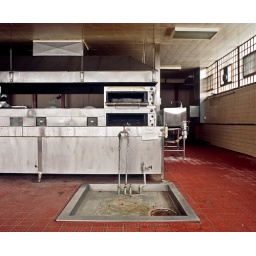
This is a faucet in the kitchen